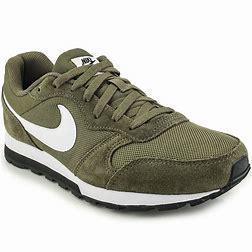
Brand: Nike
Model: MD Runner 2